Sławianowo

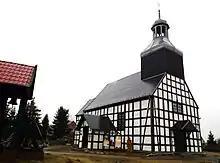
St. Jacob the Apostle Church

The territory became a part of the emerging Polish state under its first historic ruler Mieszko I in the 10th century. Sławianowo was a private village of Polish nobility, including the Działyński family, administratively located in the Nakło County in the Kalisz Voivodeship in the Greater Poland Province. In 1704, the Brotherhood of Saint Barbara was founded in Sławianowo.